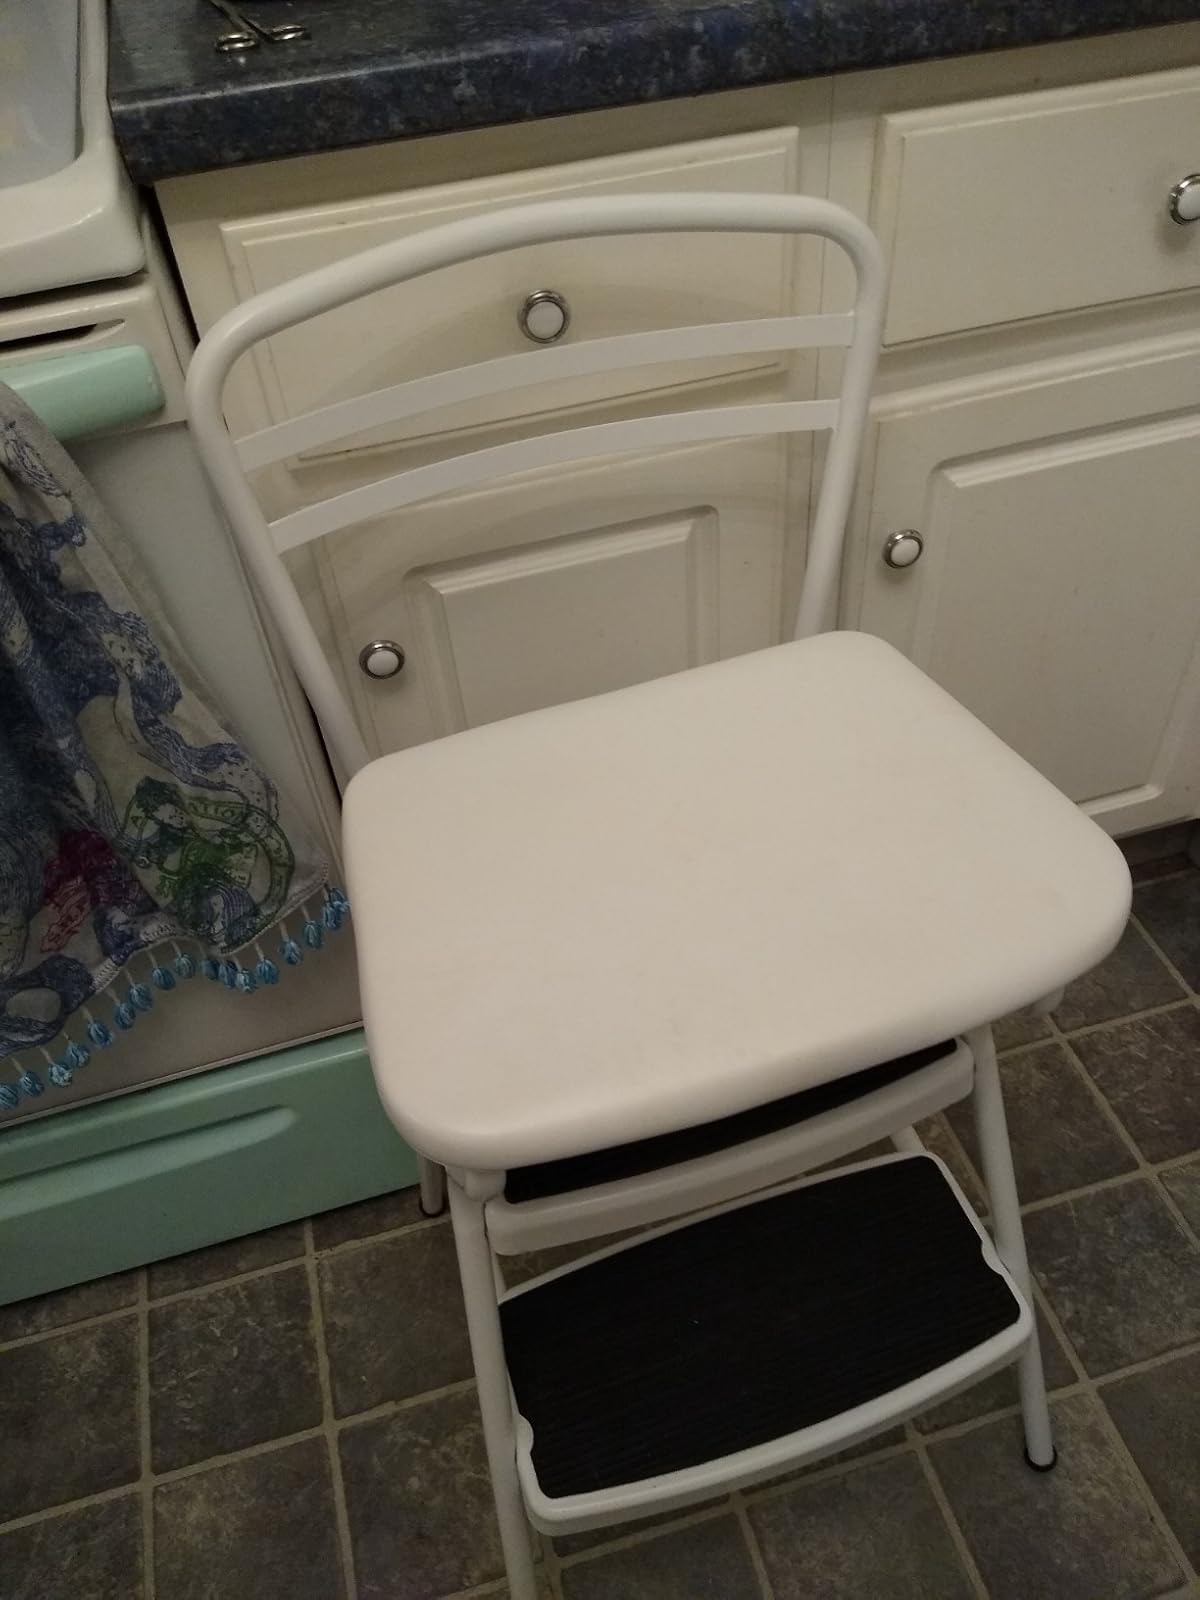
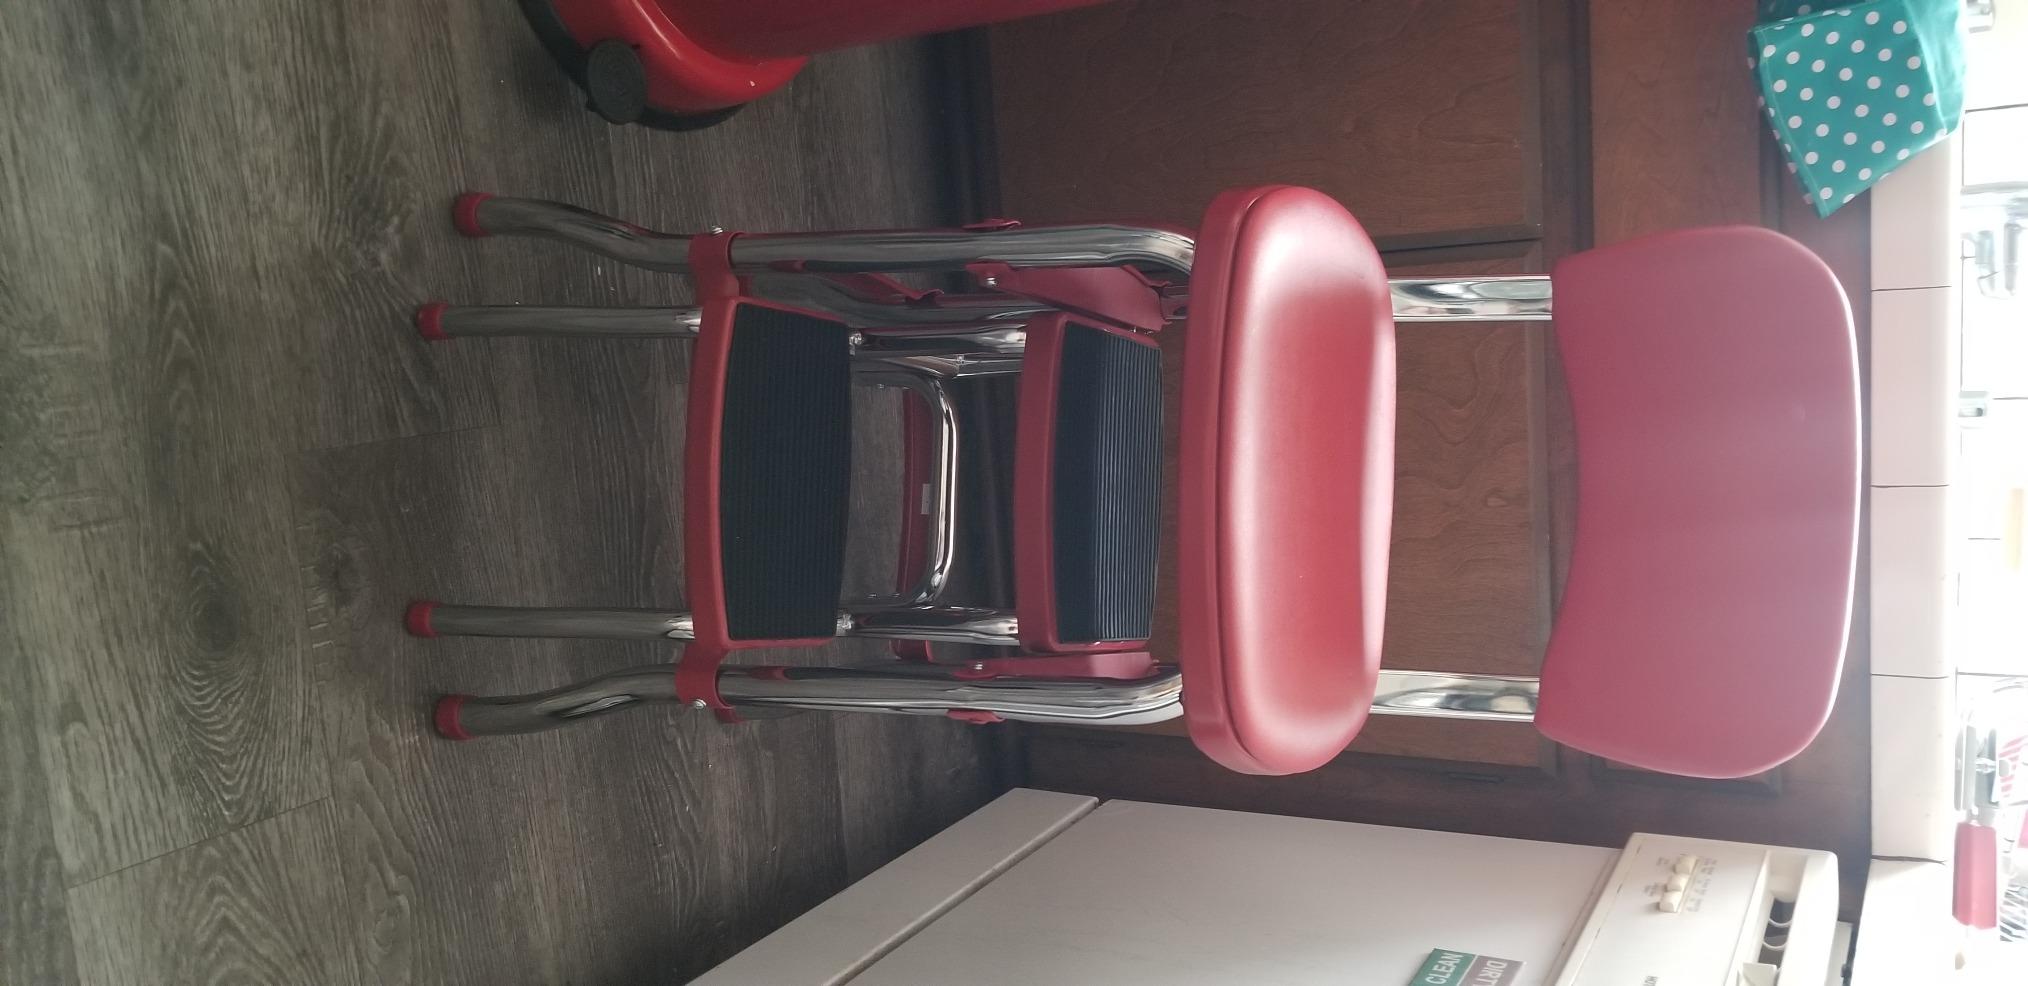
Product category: items_chair
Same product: no